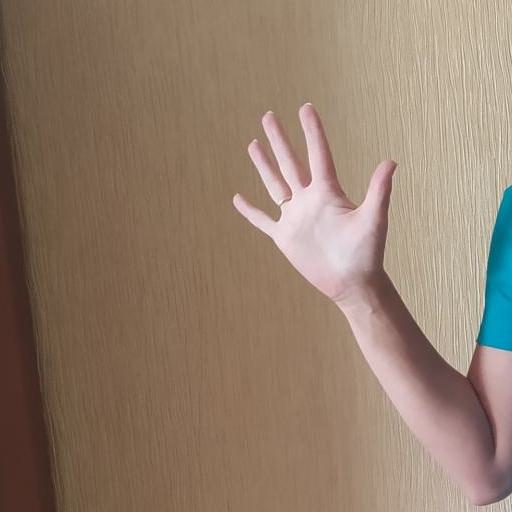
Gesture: palm